Capture of Stuff Redoubt

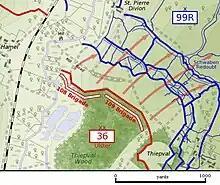

In late December 1915, Major Bornemann, commander of the 26th Division field artillery, wrote a report in which he described failures of communication, which led to an advantage created by the blowing of a mine being squandered by the artillery. Bornemann wrote that artillery battery observation posts had been left unmanned, on the assumption that they had been superseded by artillery liaison officers in the front line. Reporting had been inadequate due to complacency and reports should have been circulated to all headquarters rather than individual officers assuming that the information had been communicated. The artillery should avoid settling into routine firing, since prisoners had reported that its predictability made it easy to evade and limiting firing to the area in front of batteries should cease and oblique firing into adjacent sectors begin, to ensure that British artillery could not fire with impunity from the flanks. Concentrations of fire consumed too much ammunition on local targets and should be limited to provide ammunition for firing on other targets to disrupt British operations and to reassure German infantry that they would not be abandoned by the artillery.